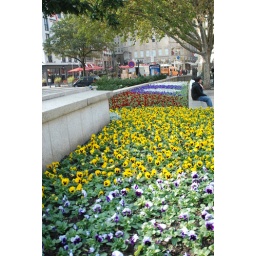
Pansies in a flower bed just south of the cathedral.